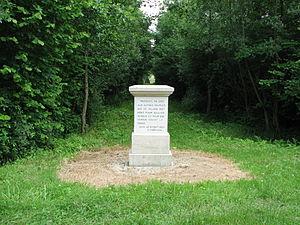
Stèle rappelant la citation de Raymond Poincaré de 1924 sur la destruction du village de Vaux.
Vaux-devant-Damloup est une ancienne commune française et une commune déléguée de Douaumont-Vaux, située dans le département de la Meuse, en région Grand Est.